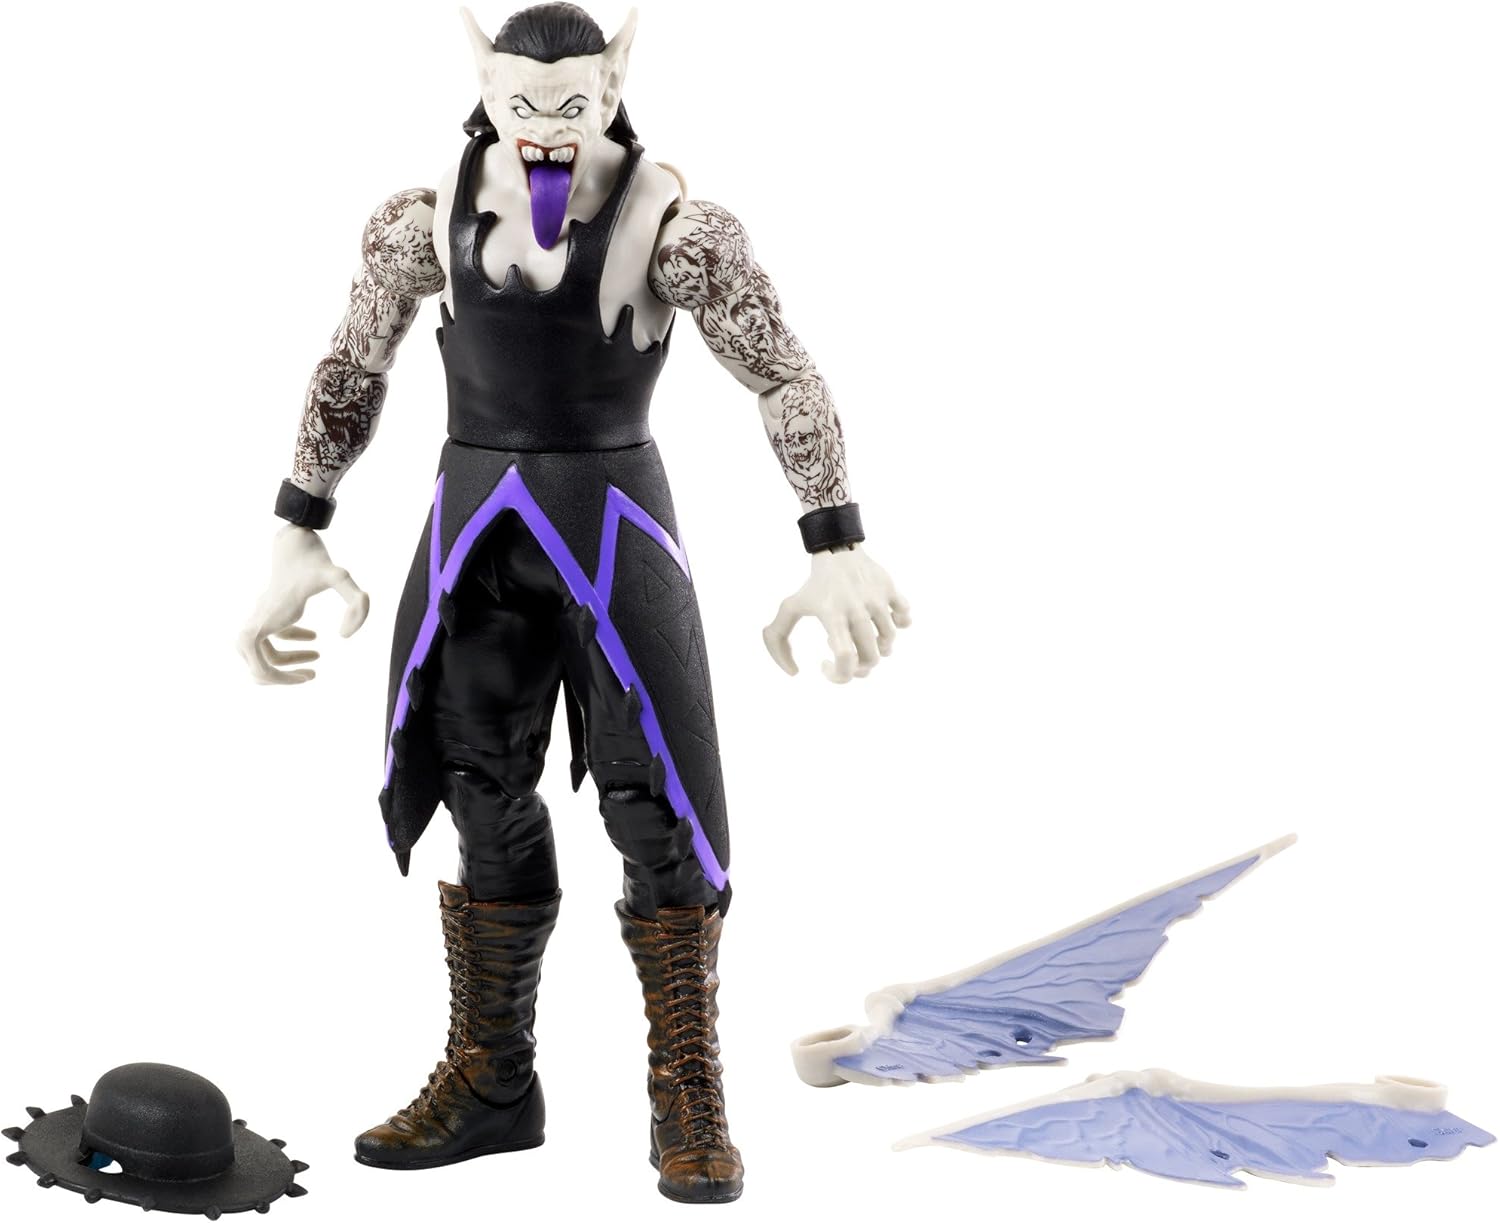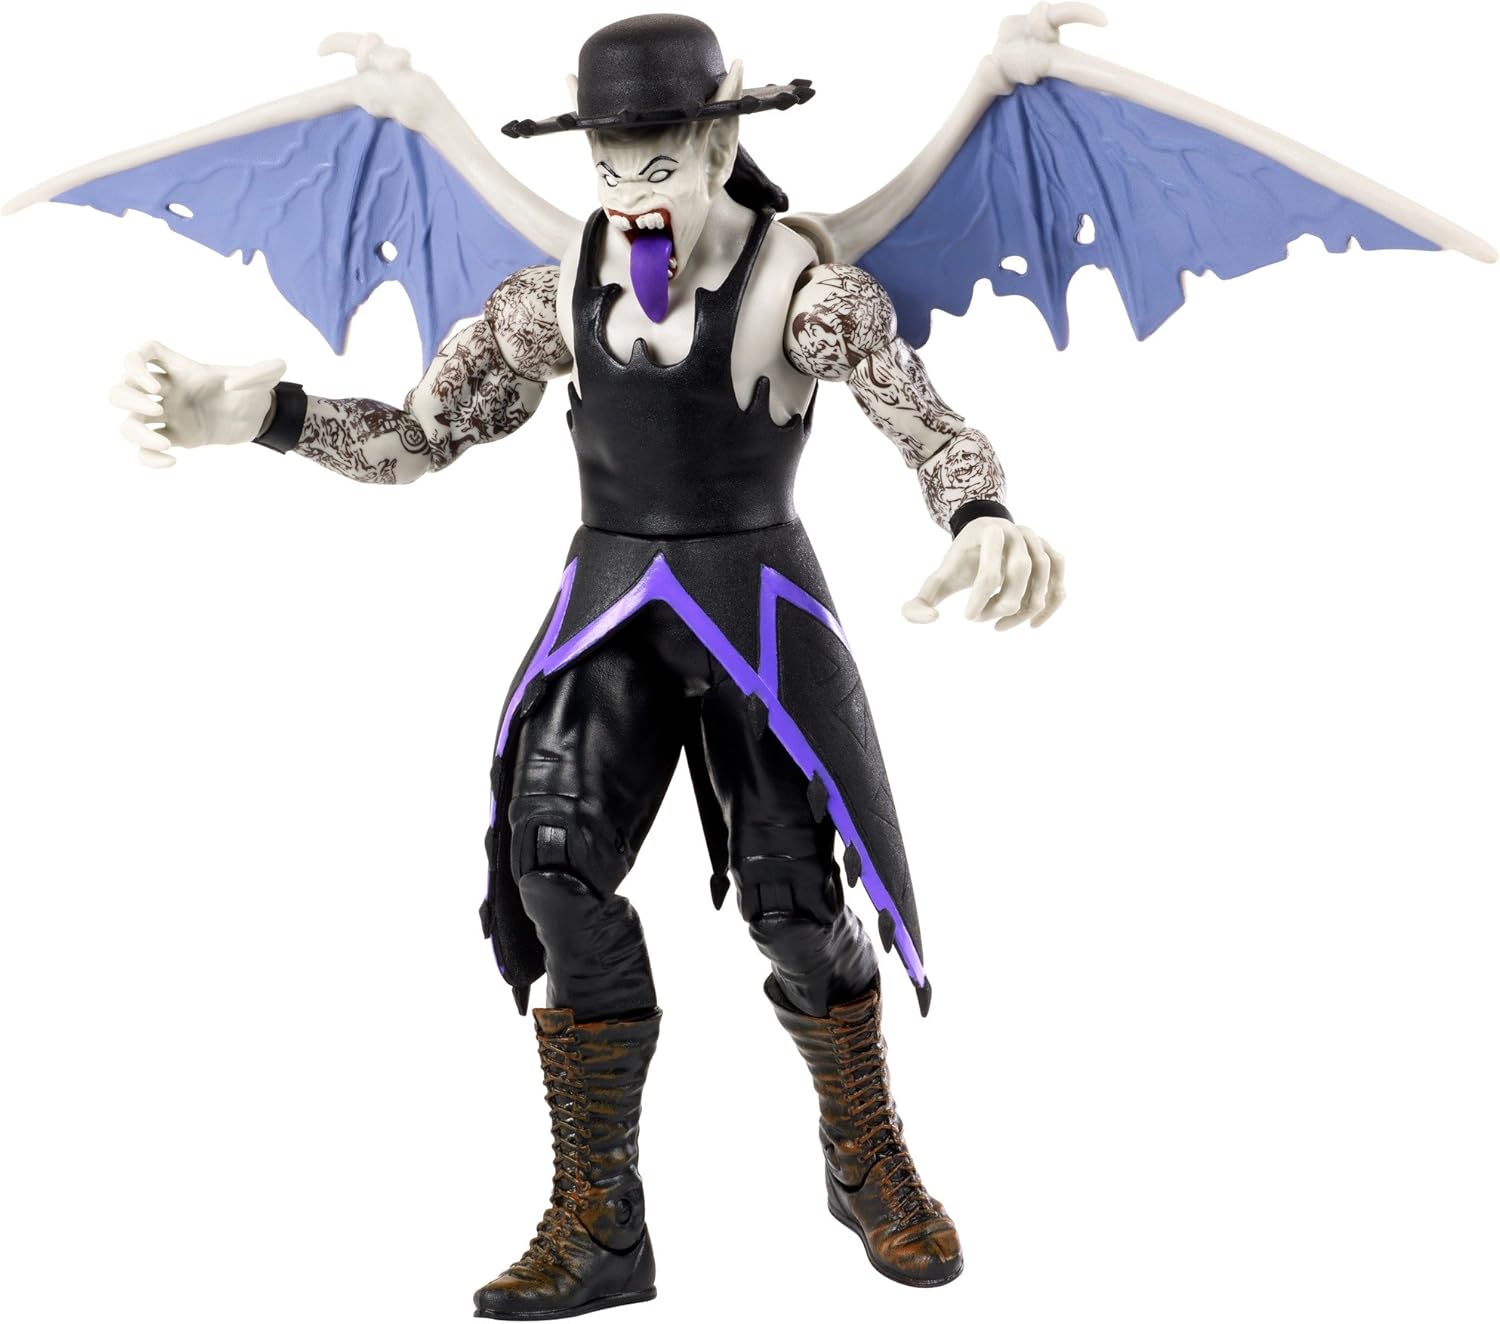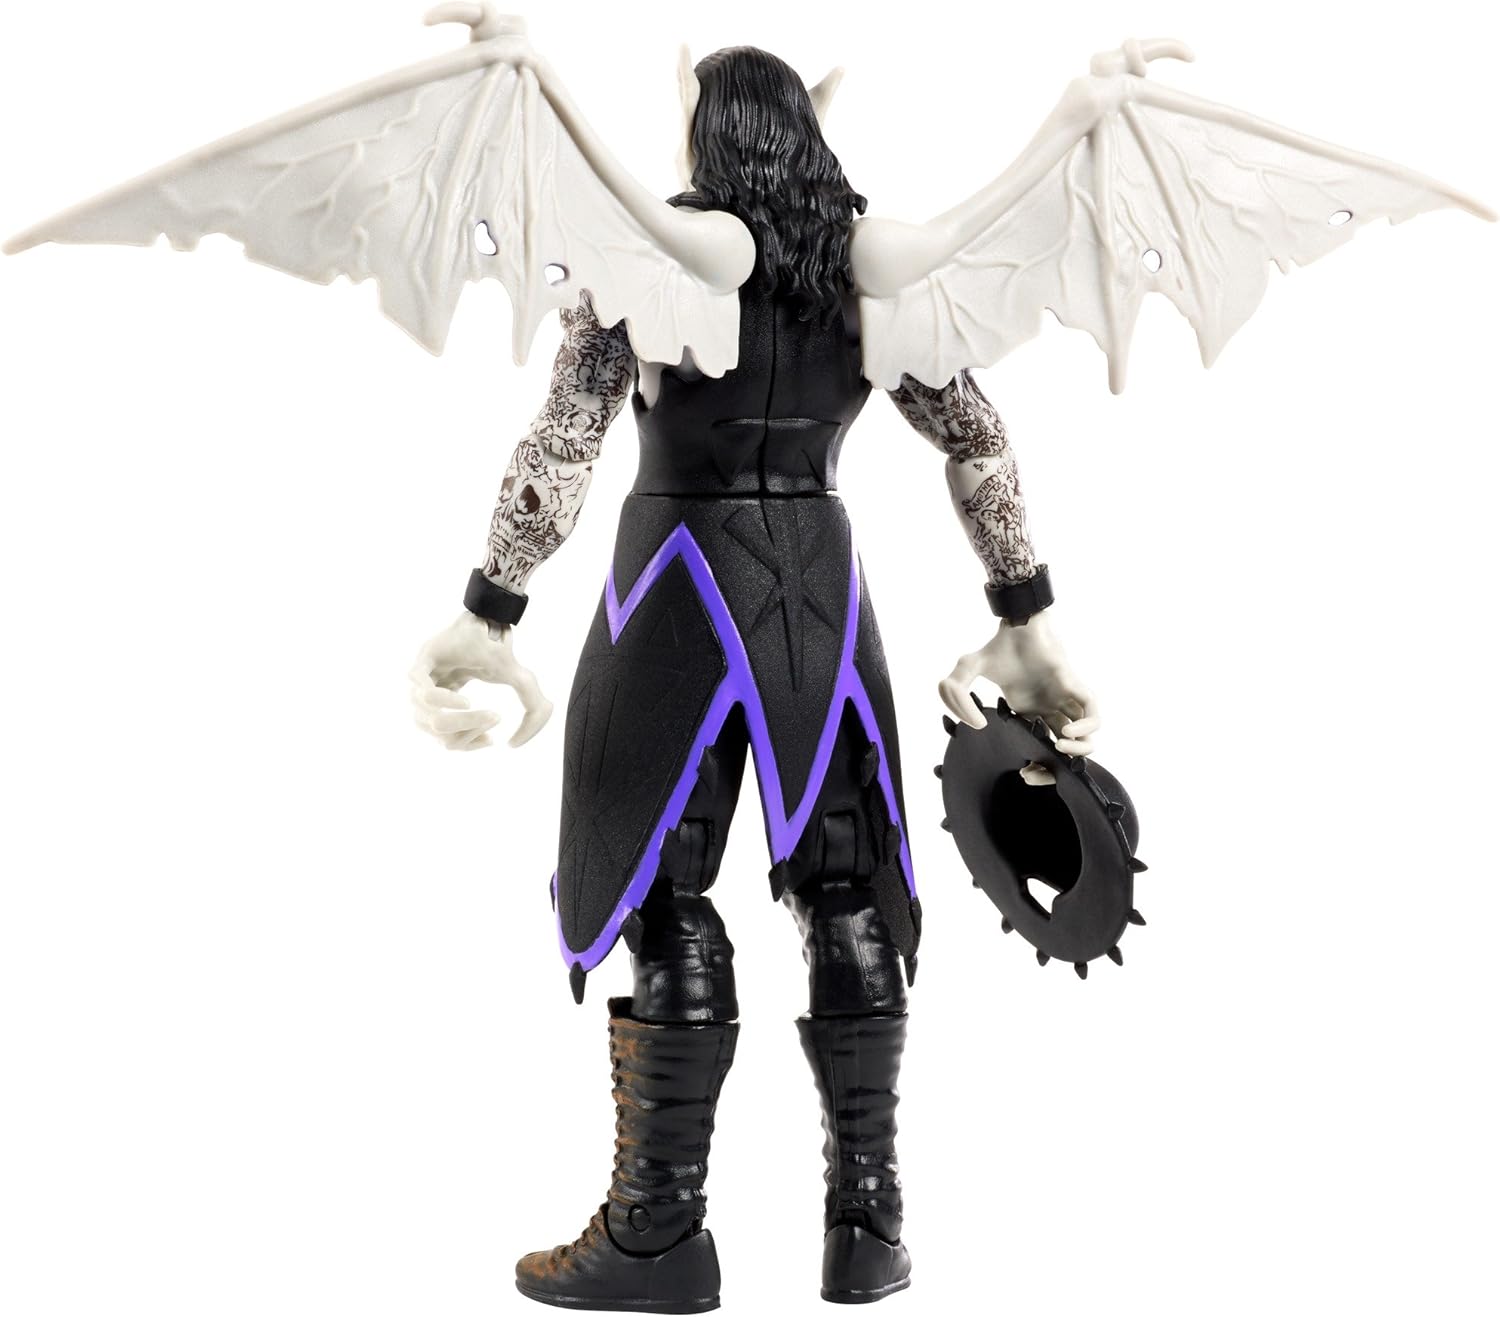
WWE Undertaker Monsters Action Figure
Category: Toys & Games
Get ready for a new way to play because WWE Monsters are coming! Favorite WWE Superstars have become "monsterfied" and are haunting, trolling and scouring the earth! These WWE Monster Superstar figures feature either a unique feature or accessory and dramatic poses. They're frightfully fun to play with and to collect! Choose from Superstars like Chris Jericho as The Mummy, Jake "The Snake" Roberts as The Creature, Braun Strowman as Frankenstein, Roman Reigns as The Werewolf, Undertaker as The Vampire, and Asuka as The Phantom. Collect them all if you dare! Each sold separately, subject to availability. Colors and decorations may vary.
Features: WWE Superstars have become "monsterfied" and are haunting, trolling and scouring the earth! | Figures feature either a unique feature or accessory and dramatic poses and are rightfully fun to play with and to collect! | Choose from Superstars like Chris Jericho as The Mummy, Jake "The Snake" Roberts as The Creature, Braun Strowman as Frankenstein, Roman Reigns as The Werewolf, Undertaker as The Vampire, and Asuka as The Phantom. | Collect them all if you dare! | Each sold separately, subject to availability. | Colors and decorations may vary.